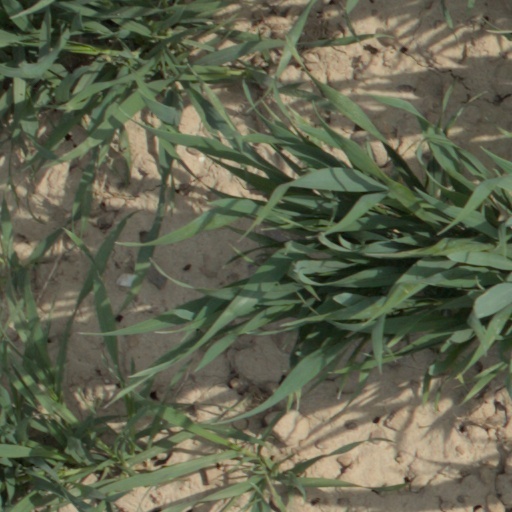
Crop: wheat